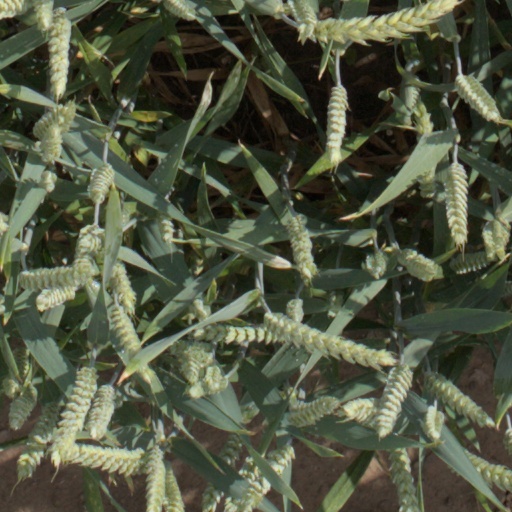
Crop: wheat